Iloilo City

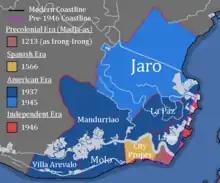
The territorial expansion of Iloilo City.

The earliest written reference to Iloilo appears in Yuan Dynasty records from the 1300s, identifying Oton—west of Iloilo City—as in Hokkien , a bustling trade outpost in the Visayas. Although, little is known historically about the region prior to the arrival of the Spanish, Jesuit missionary Francisco Ignacio Alcina, in his 1668 work "Historia natural del sitio, fertilidad y calidad de las Islas e Indios de Bisayas", identifies the Hiligaynon people originated from Leyte, aligning with linguistic subgrouping of the Hiligaynon language. However, local legends, notably the epic "Maragtas" by Pedro Monteclaro (published 1907), offer a different origin story. It describes how ten datus, led by Datu Puti, fled Borneo to escape the tyrant Sultan Makatunaw, arriving in Panay and purchasing its lowlands from the Ati king Marikudo with a golden "salakot" and a necklace for his queen, Maniwan-tiwan. The transaction, followed by a pact of friendship, is said to have inspired the Dinagyang Festival.